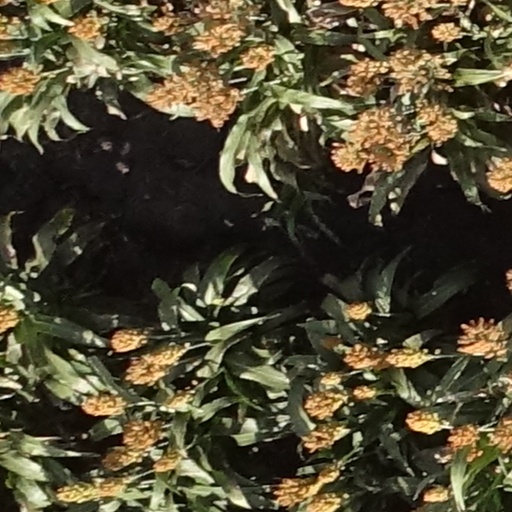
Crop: sorghum